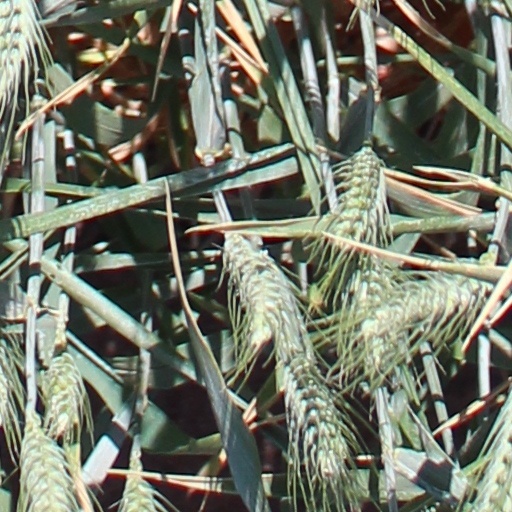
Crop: wheat